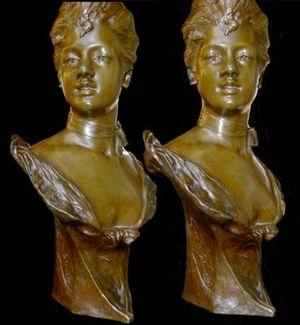
montage Roby Titre
La stéréographie photographique est presque aussi ancienne que la photo elle-même. Elle se pratiquait dès les années 1860 à l'aide d'appareils présentant deux objectifs dont l'écartement correspondait à celui des yeux. Un système optique très simple permettait de visionner les clichés doubles et d'éprouver la sensation du relief.